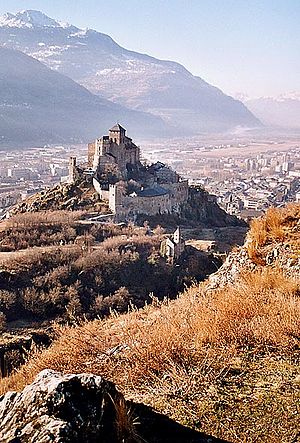
Sion (Schweiz) / Galleri
Sion er hovedbyen i kantonen Wallis i Schweiz. Byen har 33.999 indbyggere.